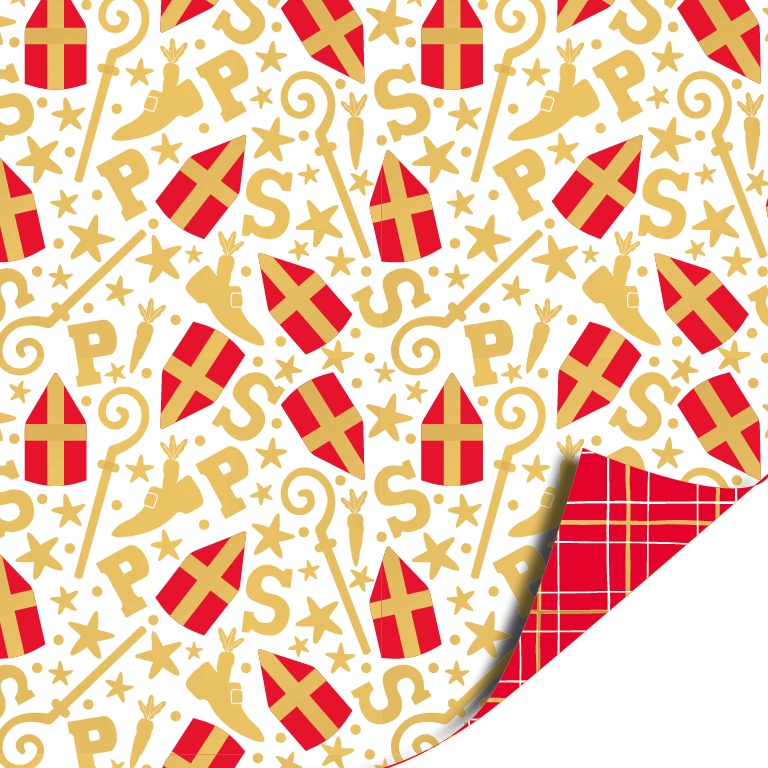
Inpakpapier Sint wit met mijters
Geef je pakjesavond een klassieke uitstraling met dit speelse papier. De witte ondergrond is bedrukt met mijters, gouden stafjes en de letters S en P . De achterkant is rood met een subtiel ruitjes/streepjesmotief, ideaal om beide kanten te combineren voor een mooi effect. ✨ Dubbelzijdig bedrukt en perfect op elkaar afgestemd. Ideaal om te mixen en matchen, en helemaal compleet te maken met onze bijpassende sinterklaasstickers. Zo wordt het inpakken net zo leuk als het uitpakken! Deze rol is 2 meter lang en 70 cm breed. Let op: alleen ophalen, wordt niet verzonden!
Brand: Hanneke maakt
Category: Arts & Entertainment > Party & Celebration > Gift Giving > Gift Wrapping > Tissue Paper